Audace colpo dei soliti ignoti

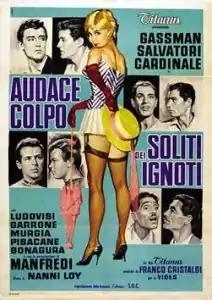
Original film poster

Audace colpo dei soliti ignoti (also known as "Fiasco in Milan" or "Hold-up à la milanaise") is a 1959 Italian comedy crime film directed by Nanni Loy. The film stars Vittorio Gassman, Renato Salvatori and Claudia Cardinale.